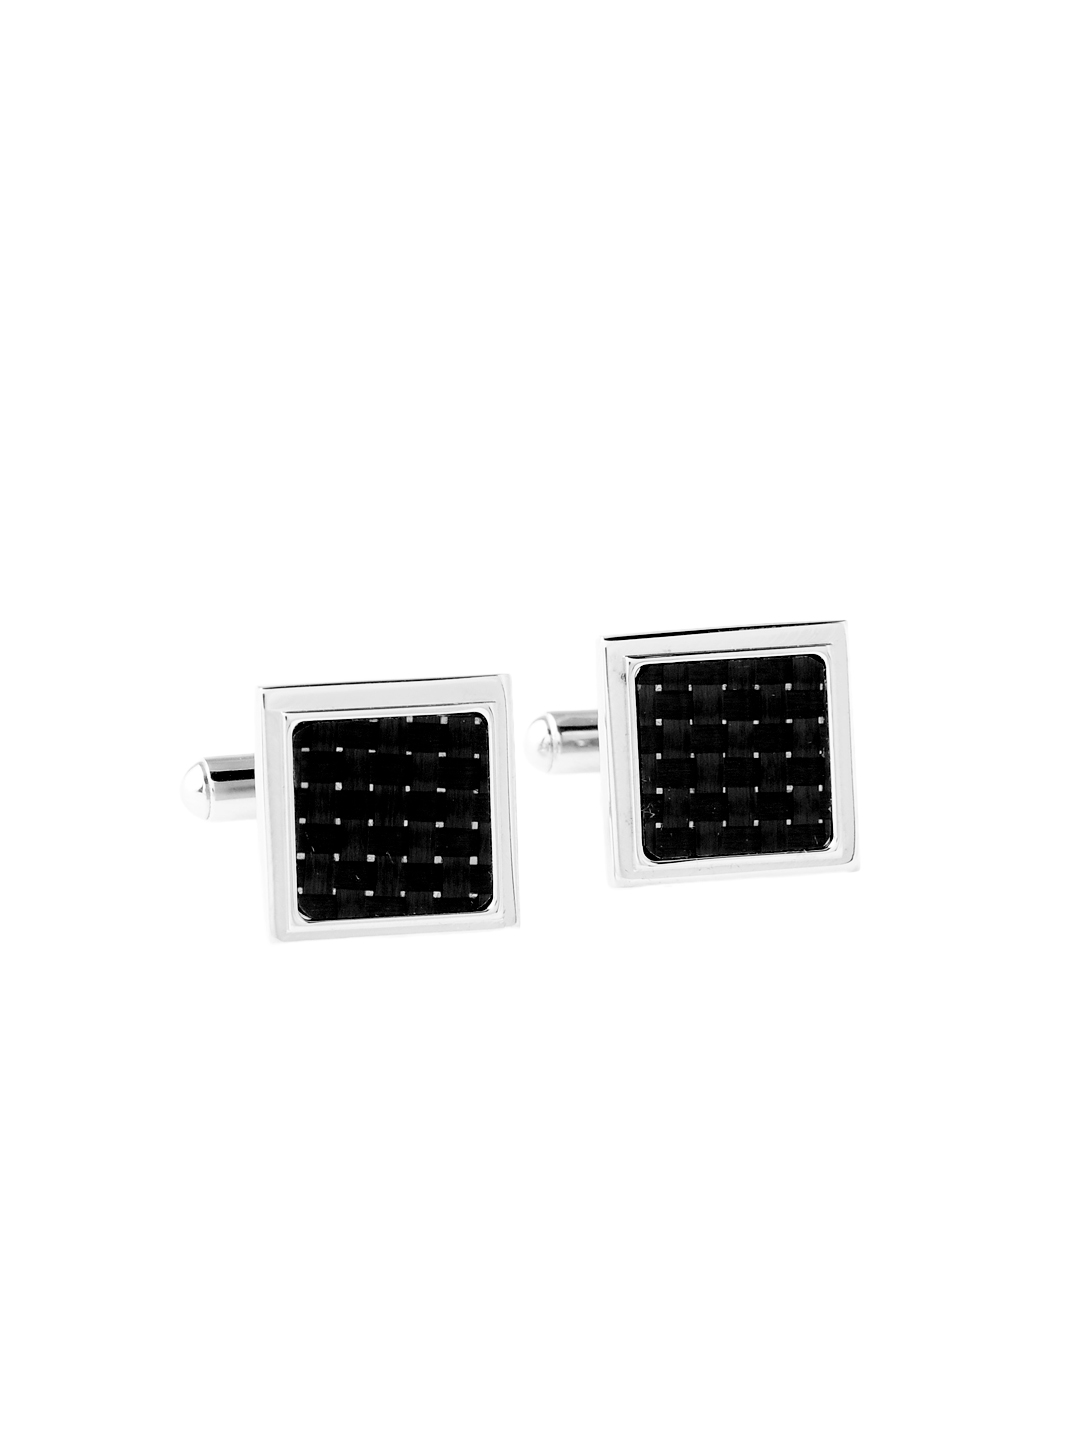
Revv Men Black Cufflinks
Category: Accessories / Cufflinks / Cufflinks
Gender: Men
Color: Steel
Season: Summer 2012
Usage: Casual